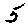
Label: 5